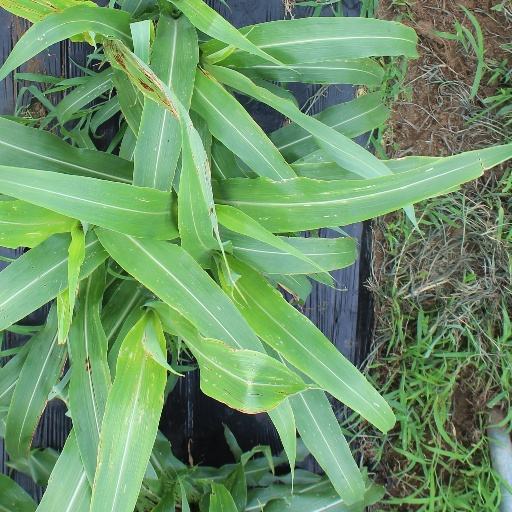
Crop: sorghum